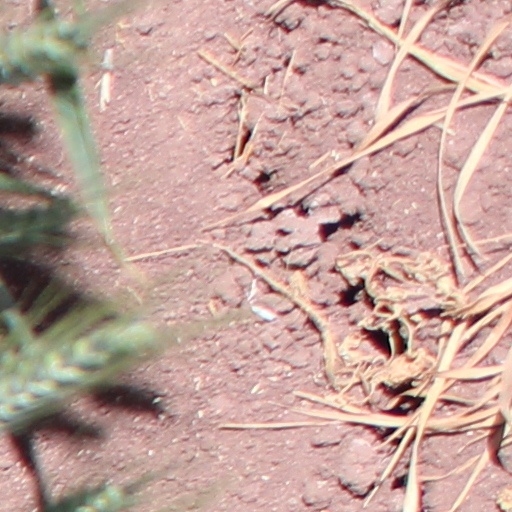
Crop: wheat